Miguel Malvar-class frigate

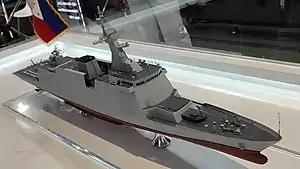
Front view of the scale model of the HDC-3100 corvette design from HHI

Several offers were made to the Philippine Navy to meet the requirements for new corvettes, including proposals coming from South Korea's Hyundai Heavy Industries, Turkey's ASFAT, Israel Shipyards, Germany's ThyssenKrupp Marine Systems (TKMS), France's Naval Group, Dutch shipbuilder Damen Group, and India's Goa Shipyard.